FC Schalke 04

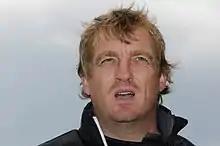
Mike Büskens led Schalke back to the Bundesliga in the 2021–22 season.

Despite having legendary status among Schalke supporters, Stevens's return to Schalke was met with some scepticism, as fans feared that Stevens, who coached Schalke to the 1997 UEFA Cup win with a rigidly defensive system, could abandon Rangnick's system of attacking play in favour of returning to his 1997 defensive antics. The doubts of the supporters proved unfounded. Although Schalke played a somewhat inconsistent season, they reached third place in the Bundesliga and therefore direct qualification for the UEFA Champions League.